Guadalupe Mountains National Park

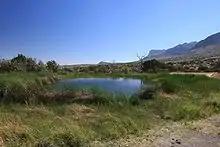
Manzanita Spring

Both were used as summer homes by Pratt and his family up until 1960. Wallace Pratt donated about of McKittrick Canyon which became part of Guadalupe Mountains National Park, which was dedicated and formally opened to the public in September 1972.